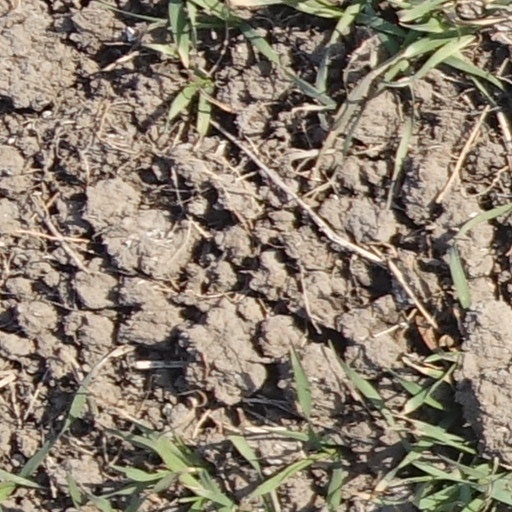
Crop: wheat